Frederik Ahlefeldt

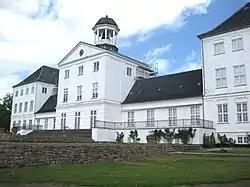
Gråsten Manor in Sønderjylland

Ahlefeldt owned Gråsten Manor, as well as estates at Søgård, Ballegård, and Herningsholm in Herning. He spent most of his time at Gråsten. On October 11, 1663, he received the Order of the Elephant.